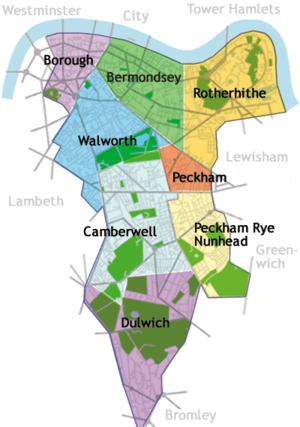
Le borough londonien de Southwark est un borough du Grand Londres. Situé dans l'Inner London et créé en 1965 par fusion des districts métropolitains de Southwark, Camberwell et Bermondsey, il compte 317 256 habitants selon les estimations de 2018.
Ellen Lawless Ternan, aussi appelée Nelly Ternan ou Nelly Robinson, née le 3 mars 1839 à Rochester, Kent, et morte le 25 avril 1914 à Fulham, est une actrice anglaise que sa liaison avec le romancier Charles Dickens a fait connaître du monde entier lorsqu'ont été révélés la réalité et les détails de l'affaire qui a provoqué la séparation de Dickens d'avec sa femme Catherine Hogarth Dickens.
Charles John Huffam Dickens, né à Landport, près de Portsmouth, dans le Hampshire, comté de la côte sud de l'Angleterre, le 7 février 1812 et mort à Gad's Hill Place à Higham dans le Kent, le 9 juin 1870, est considéré comme le plus grand romancier de l'époque victorienne. Dès ses premiers écrits, il est devenu immensément célèbre, sa popularité ne cessant de croître au fil de ses publications.